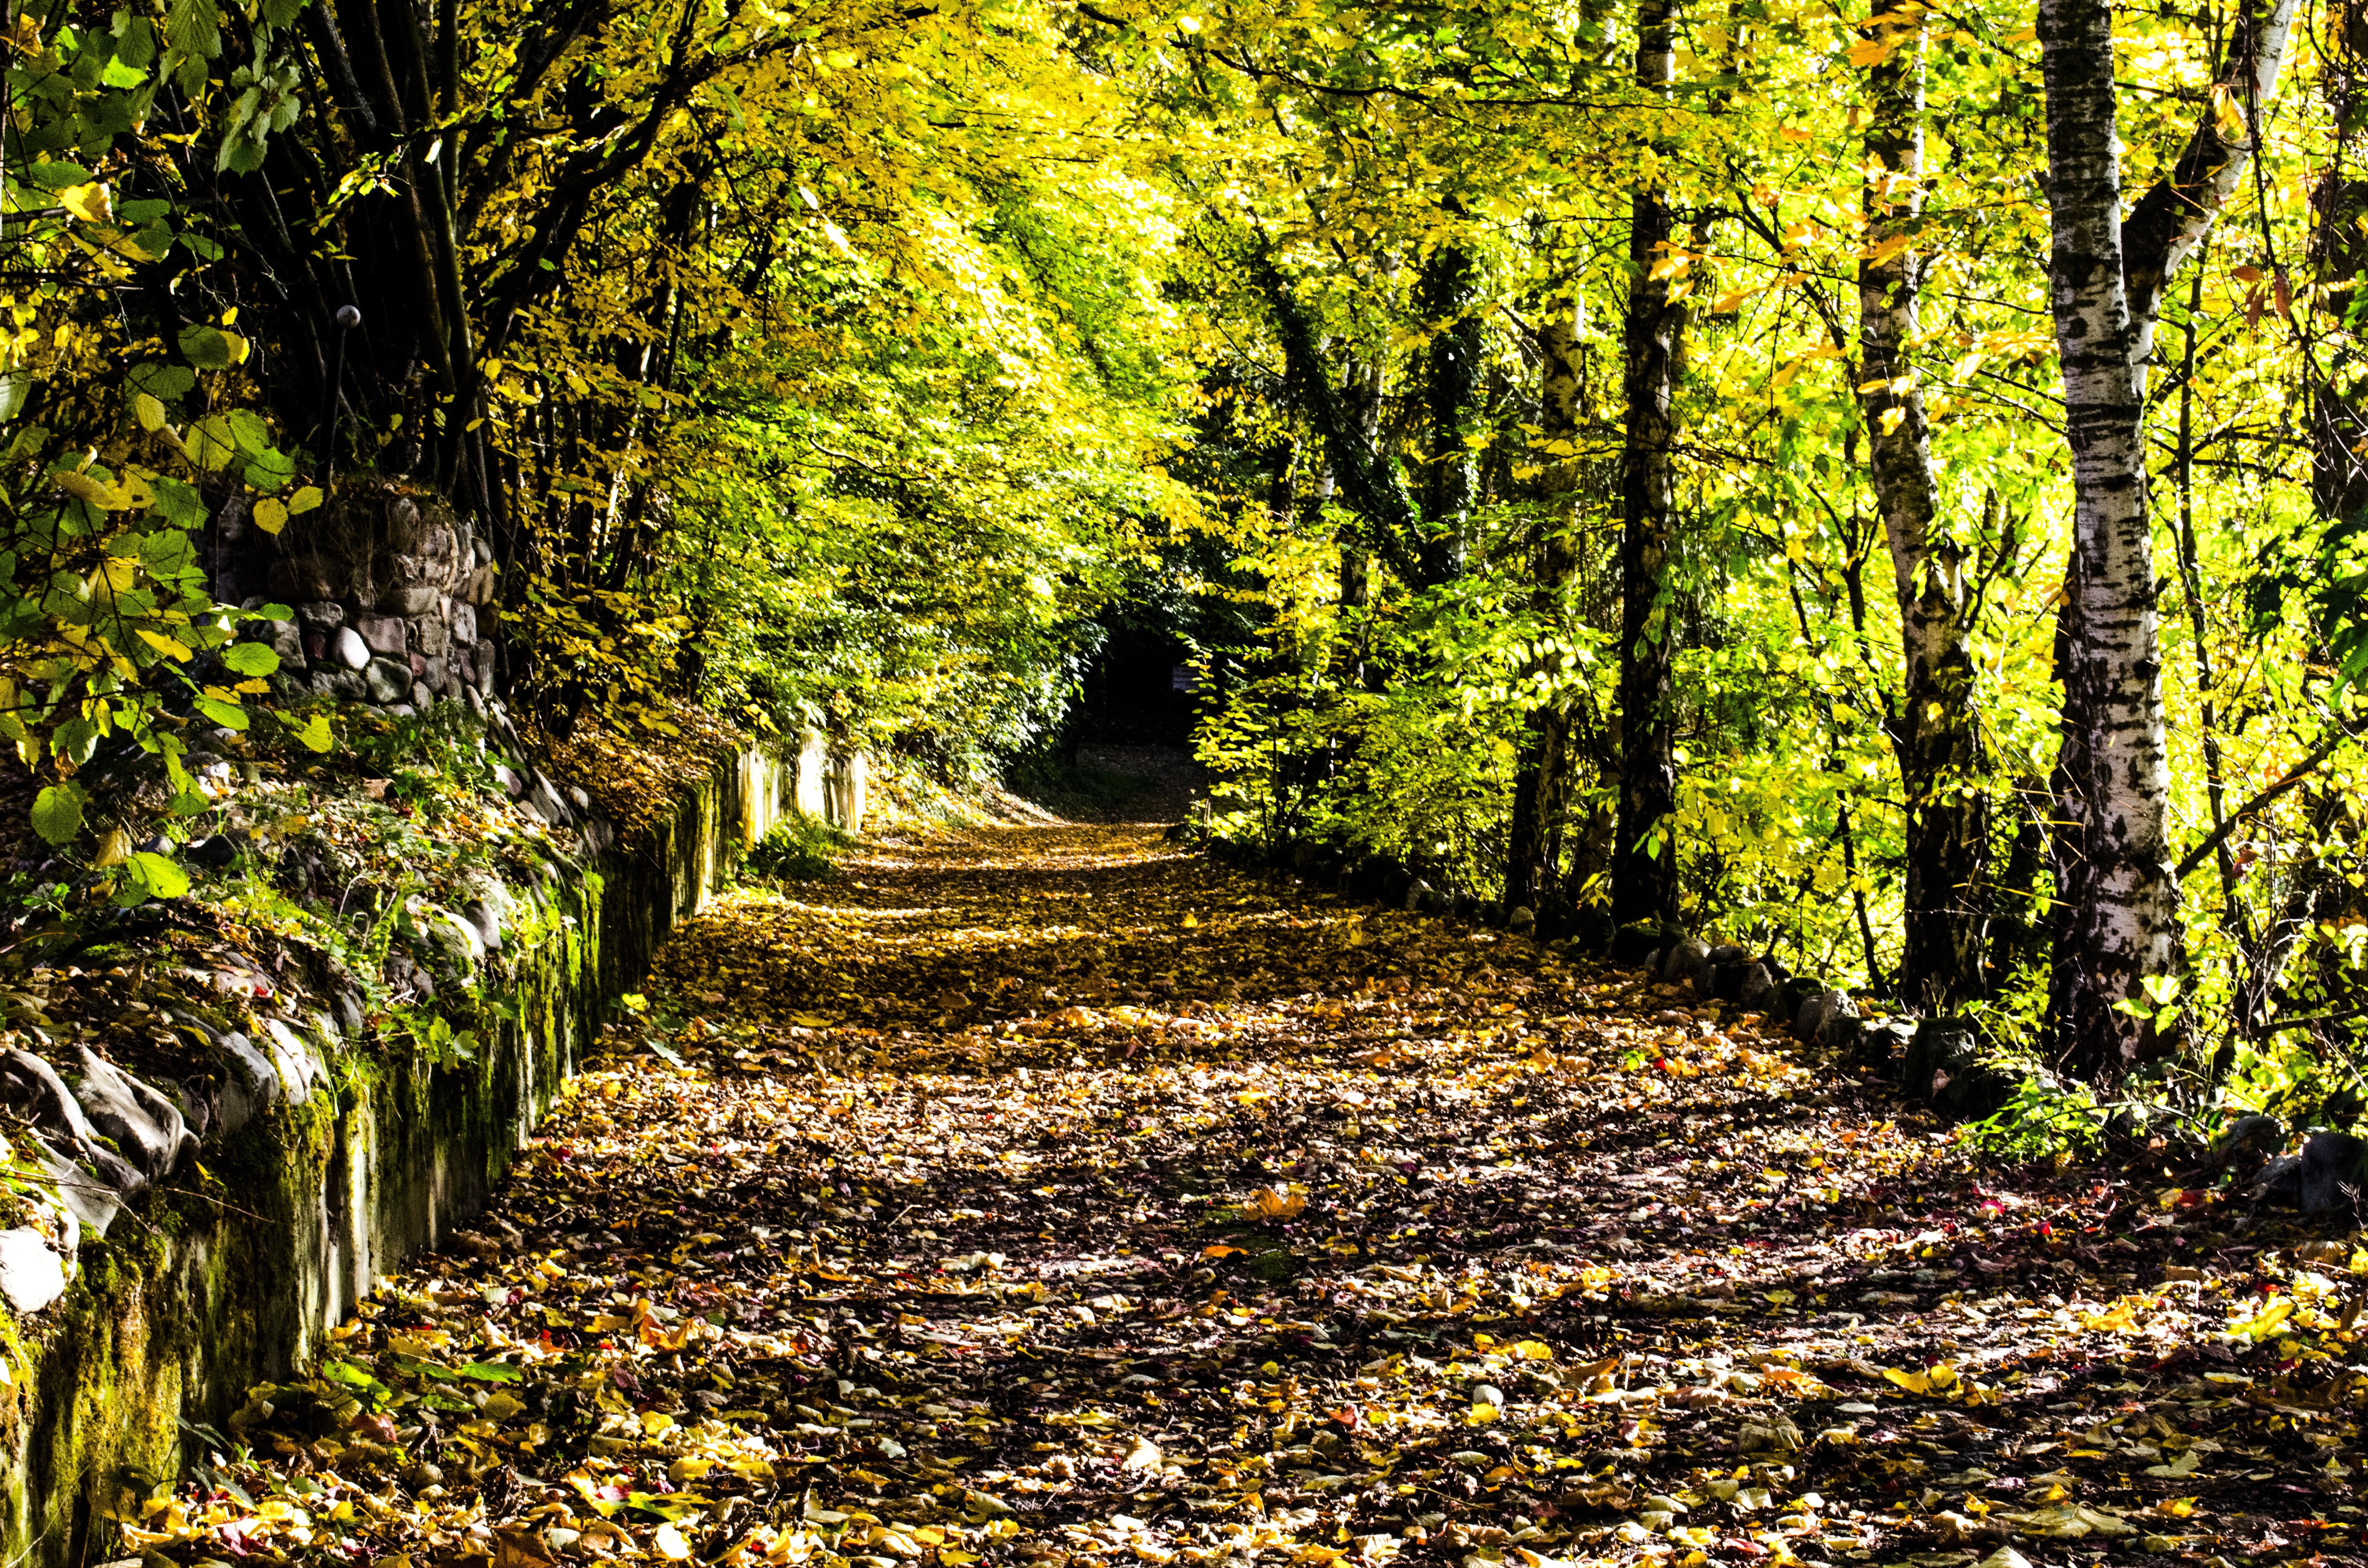
tree, nature, forest, plant, trail, sunlight, leaf, flower, green, autumn, season, leaves, deciduous, grove, woodland, habitat, away, ecosystem, autumn day, natural environment, woody plant, temperate broadleaf and mixed forest